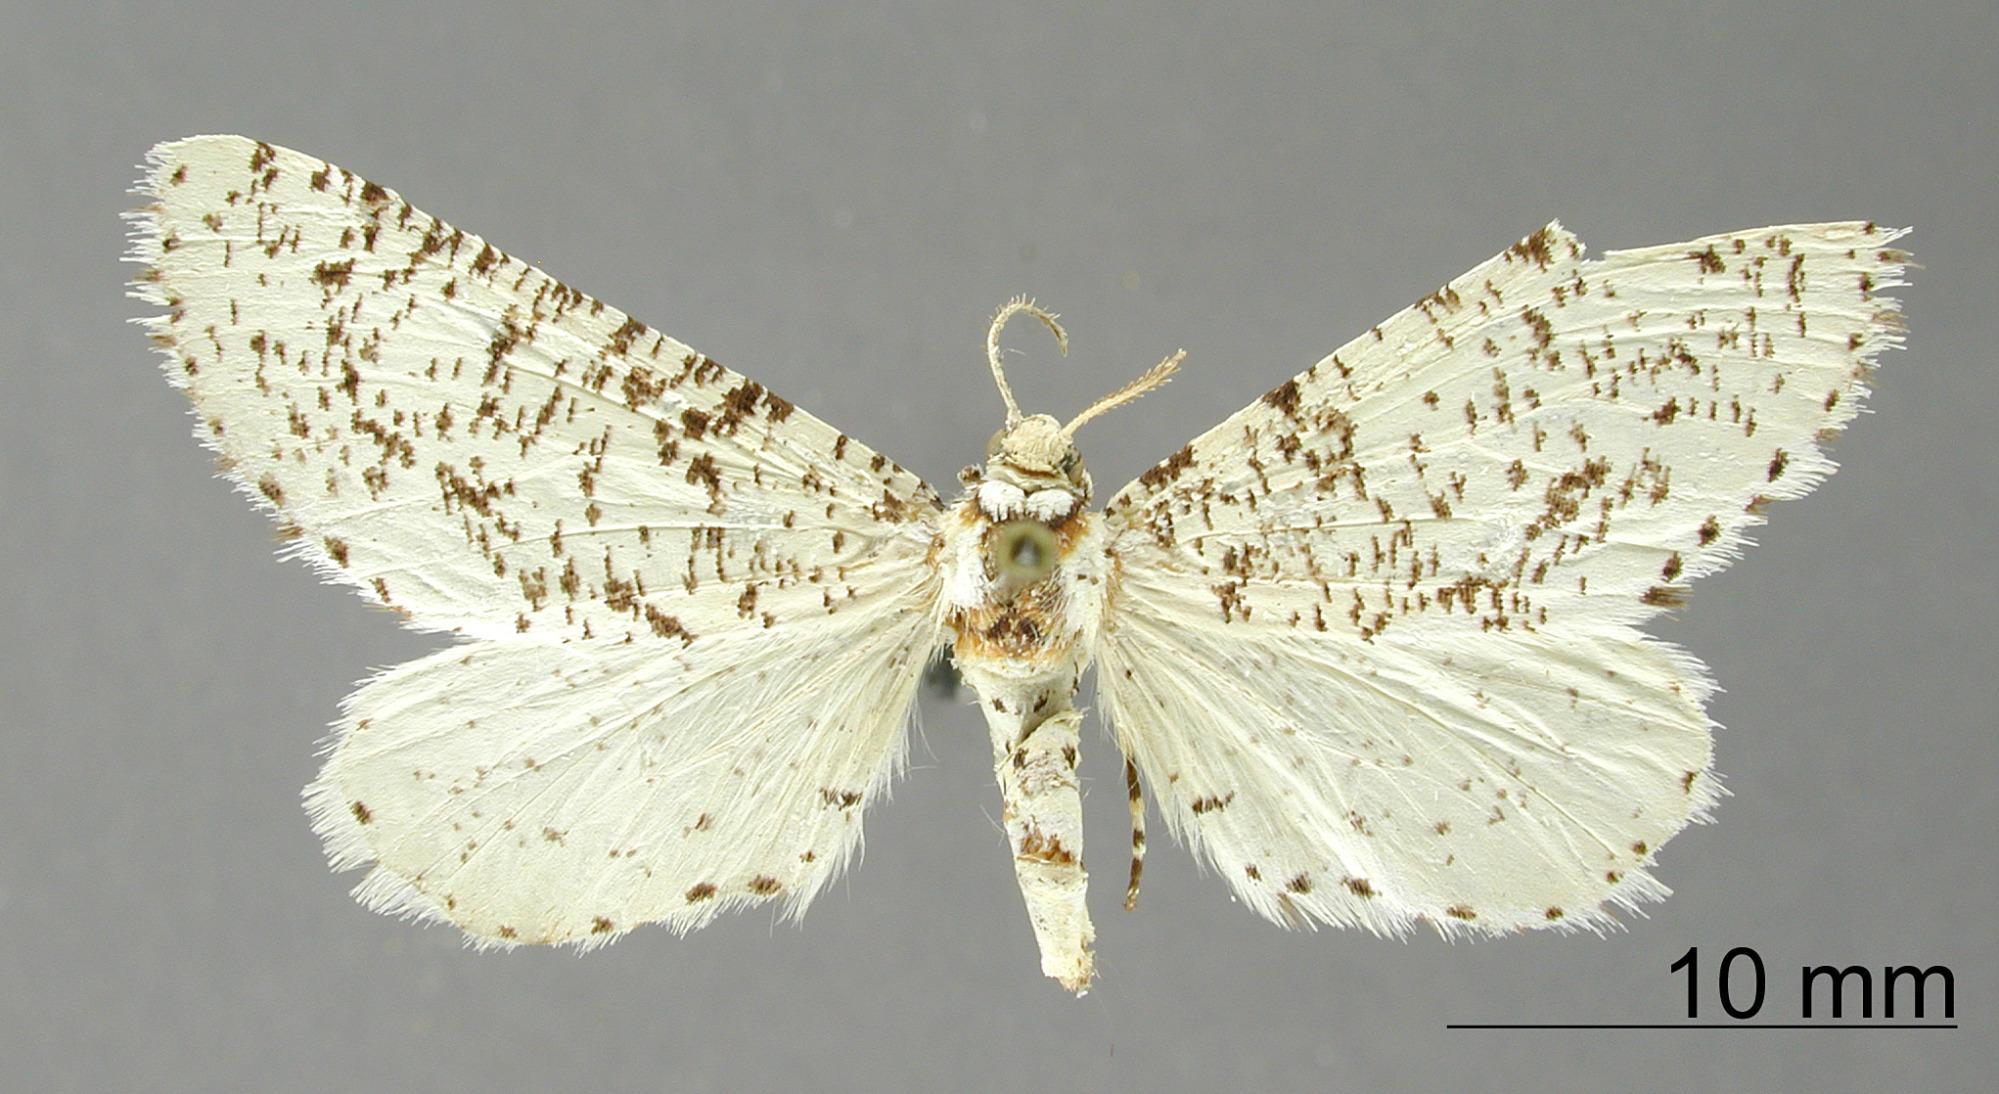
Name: Acanthophora muelleri
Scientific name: Acanthophora muelleri Dyar, 1912
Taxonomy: Animalia, Arthropoda, Insecta, Lepidoptera, Geometridae, Larentiinae
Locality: Mo'bano, Mexico